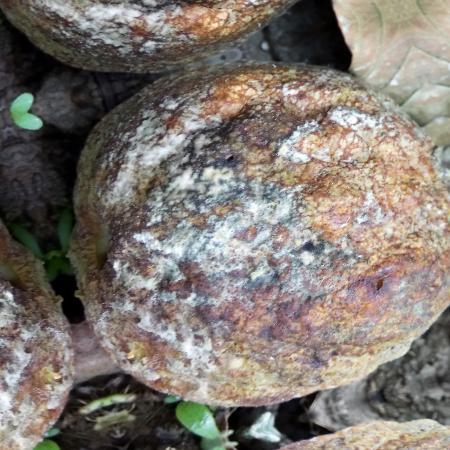
Label: Phytopthora